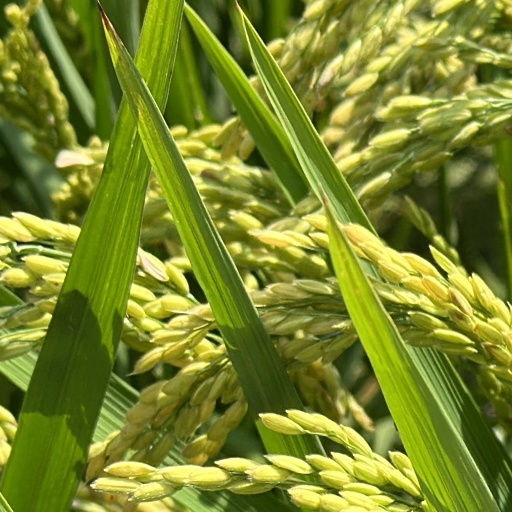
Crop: rice